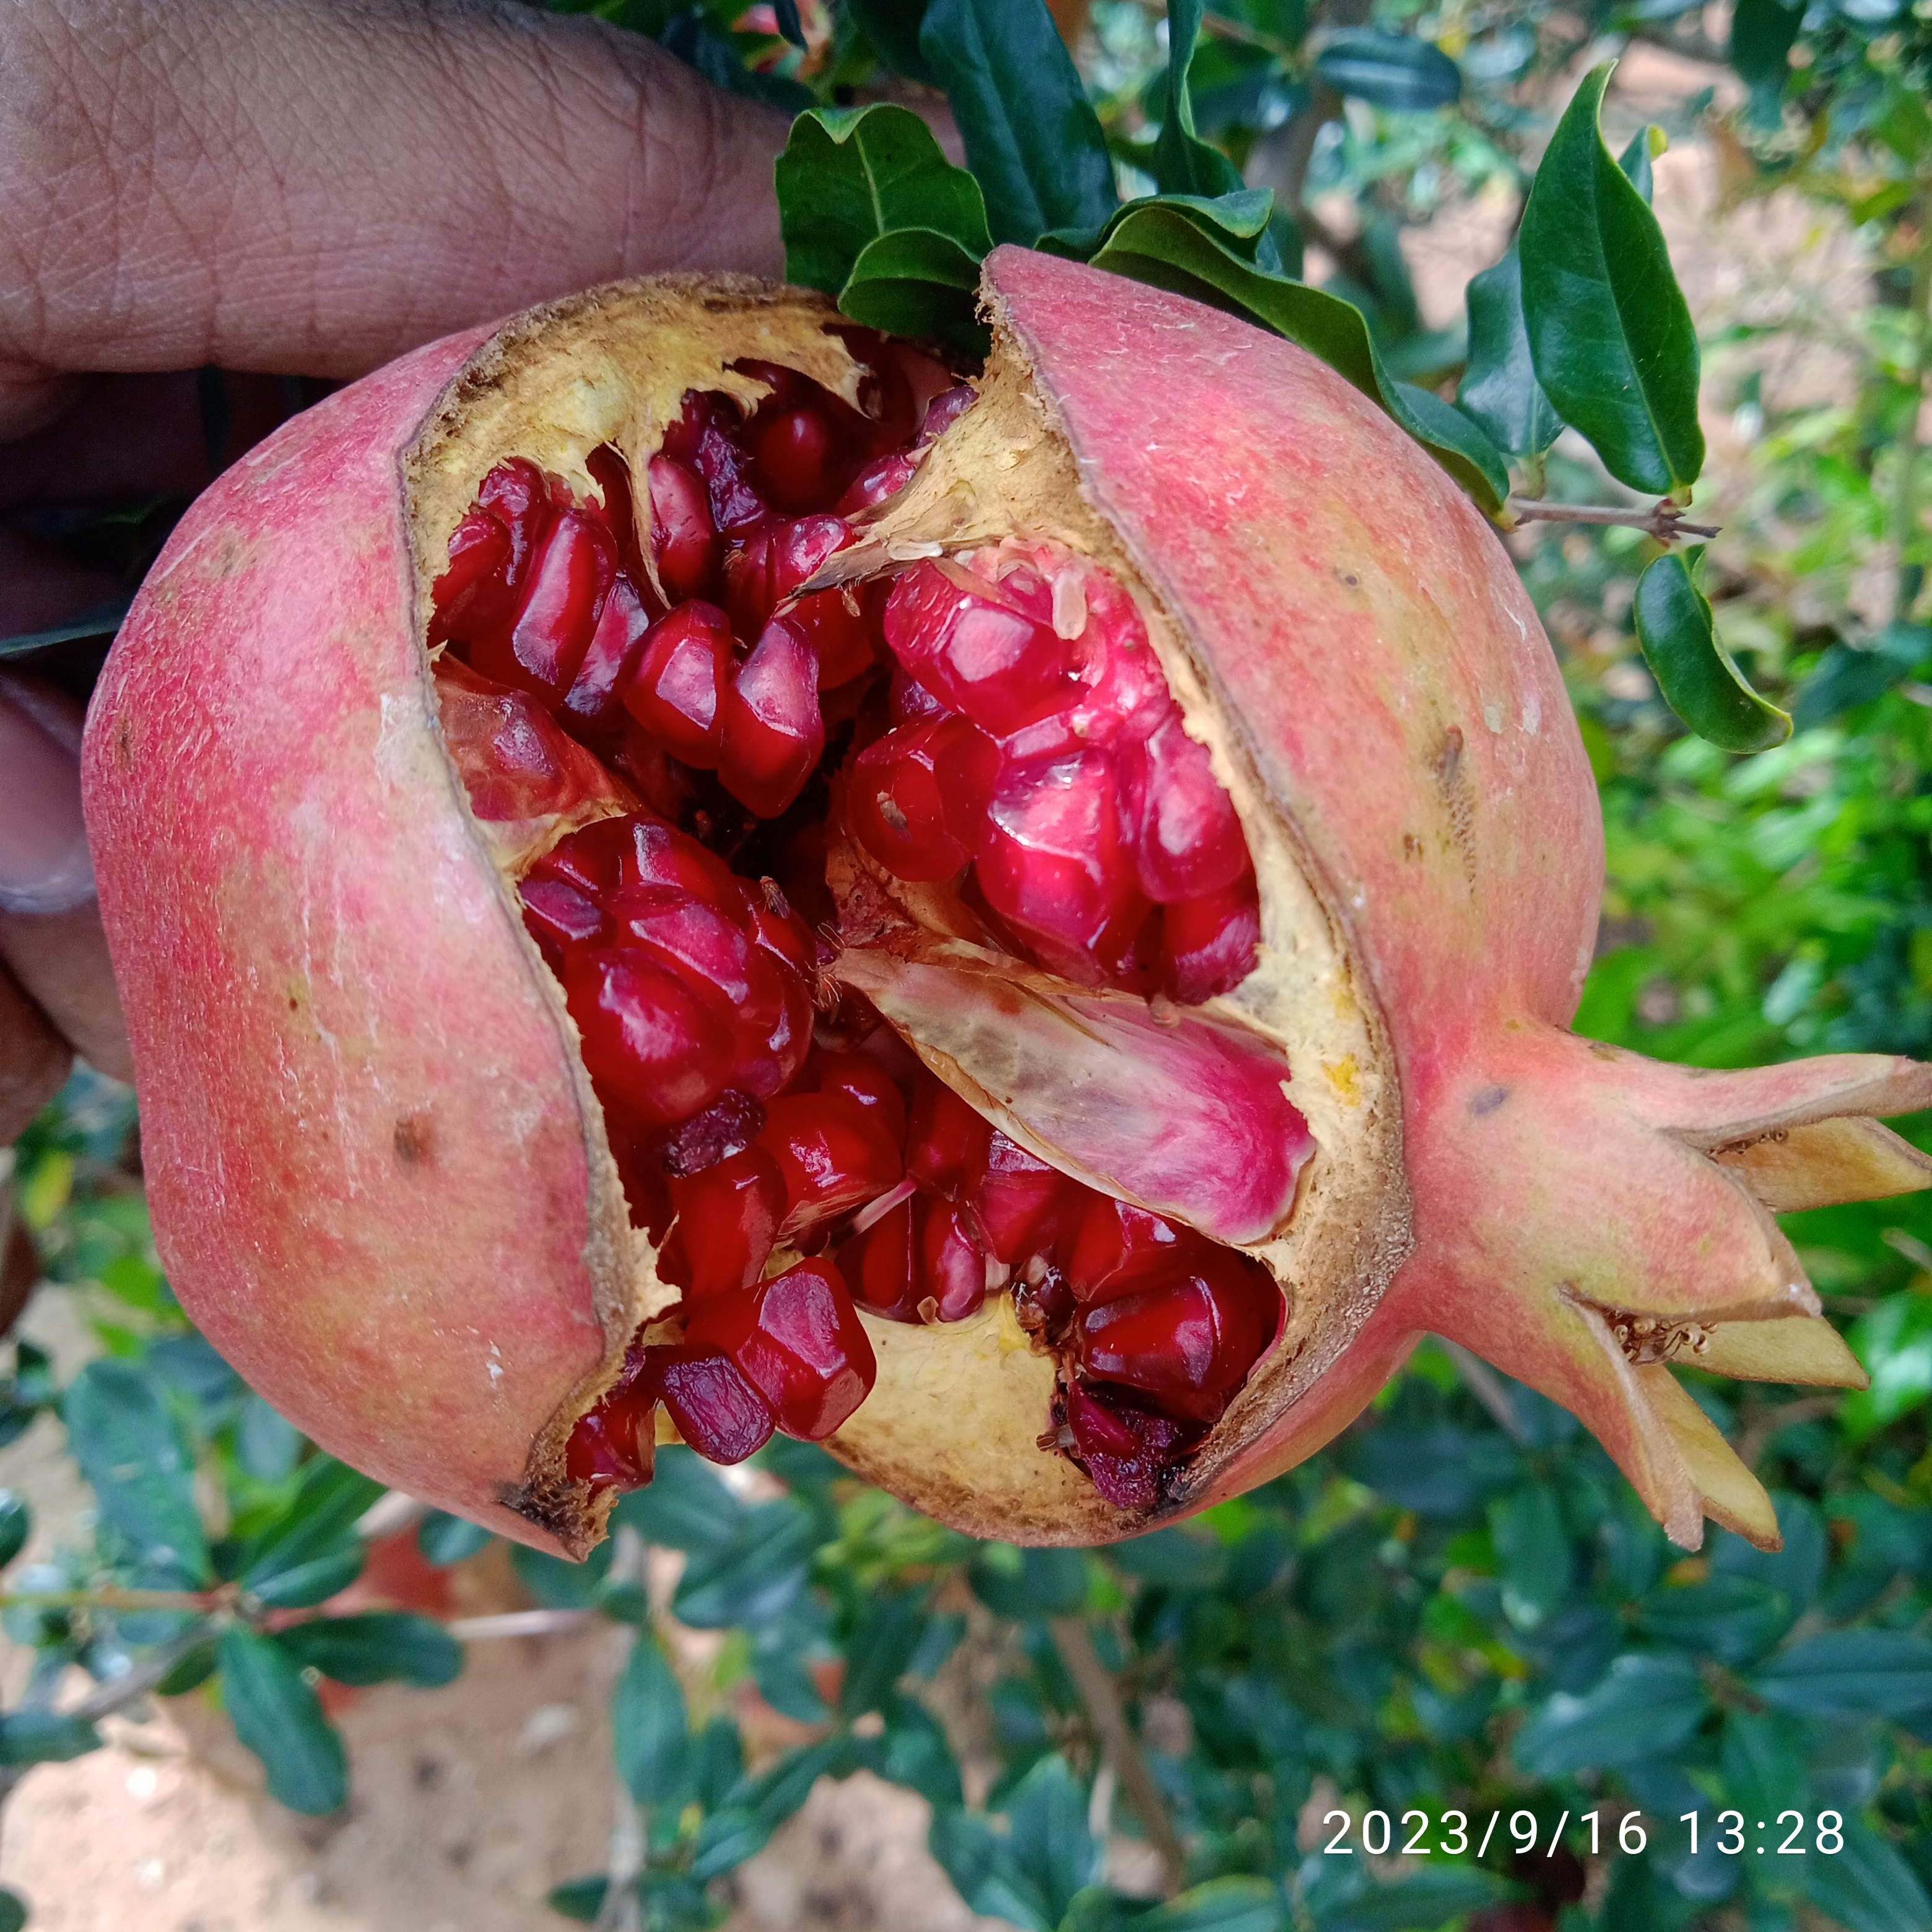
Label: Bacterial_Blight